Orf (disease)

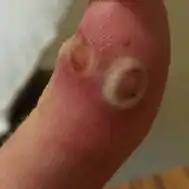
A thumb with two denuded orf lesions, following a bite by a sheep

Orf is a farmyard pox, a type of zoonosis. It causes small pustules in the skin of primarily sheep and goats, but can also occur on the hands of humans. A pale halo forms around a red centre. It may persist for several weeks before crusting and then either resolves or leaves a granuloma. There is usually only one non-painful lesion, but there can be more. Lymph nodes may also become swollen.